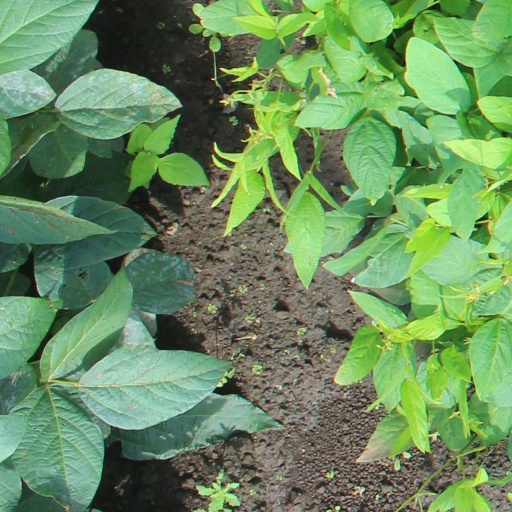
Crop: soybean